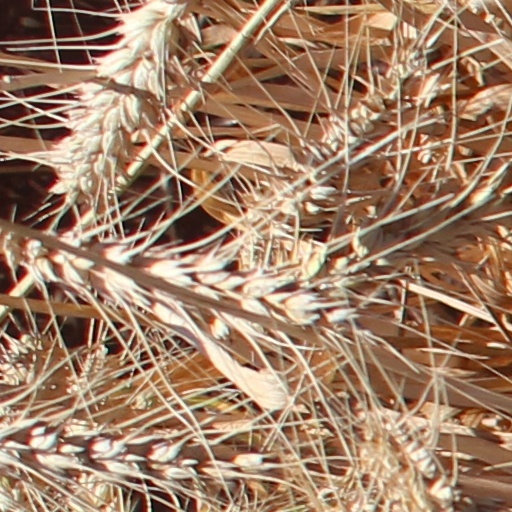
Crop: wheat